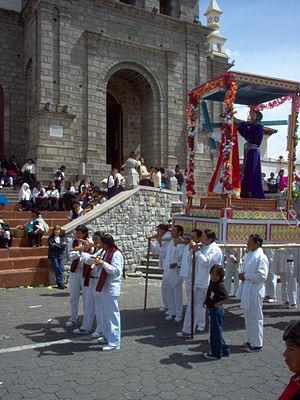
Procession de la Semaine Sainte à Cotacachi, Imbabura, Équateur. 2006.
Les Otavalos sont l'un des peuples indigènes d'Équateur, appartenant à la nationalité Kichwa. Héritiers d'une histoire commençant avant même l'invasion de l'actuel Équateur par les Incas, ils se caractérisent en particulier par leur langue, le kichwa, variante du quechua, qu'ils partagent avec les autres peuples indigènes de la sierra équatorienne, ainsi que par leur longue tradition d'artisanat textile et d'échange commercial, reflétée aujourd'hui par l'important et très touristique marché de la ville d'Otavalo, mais que l'on peut retracer jusqu'à la période préhispanique. Cette particularité a permis au peuple otavalo de bénéficier, en particulier à partir des années 1980, d'une relative prospérité économique non seulement par rapport aux autres peuples indigènes du pays mais également par rapport aux blancs et aux métis d'Otavalo, ce qui représente une inversion de la hiérarchie coloniale et post-coloniale. Malgré cet essor des activités liées à l'artisanat, au commerce et au tourisme, de nombreux indigènes otavalos ont gardé une activité basée essentiellement sur l'agriculture de subsistance, dont les principaux produits sont le maïs, le haricot et la pomme de terre.